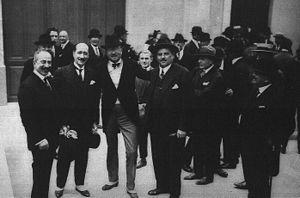
issue du fond personnalités de la bibliothèque de Reims.
Gaston Poittevin, né le 15 juillet 1880 à Cumières et mort en déportation le 4 mars 1944 au camp de concentration de Buchenwald, est un homme politique français, député-maire socialiste et responsable syndical.